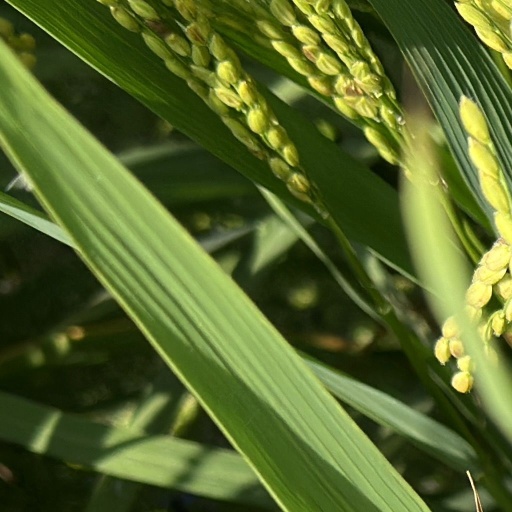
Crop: rice